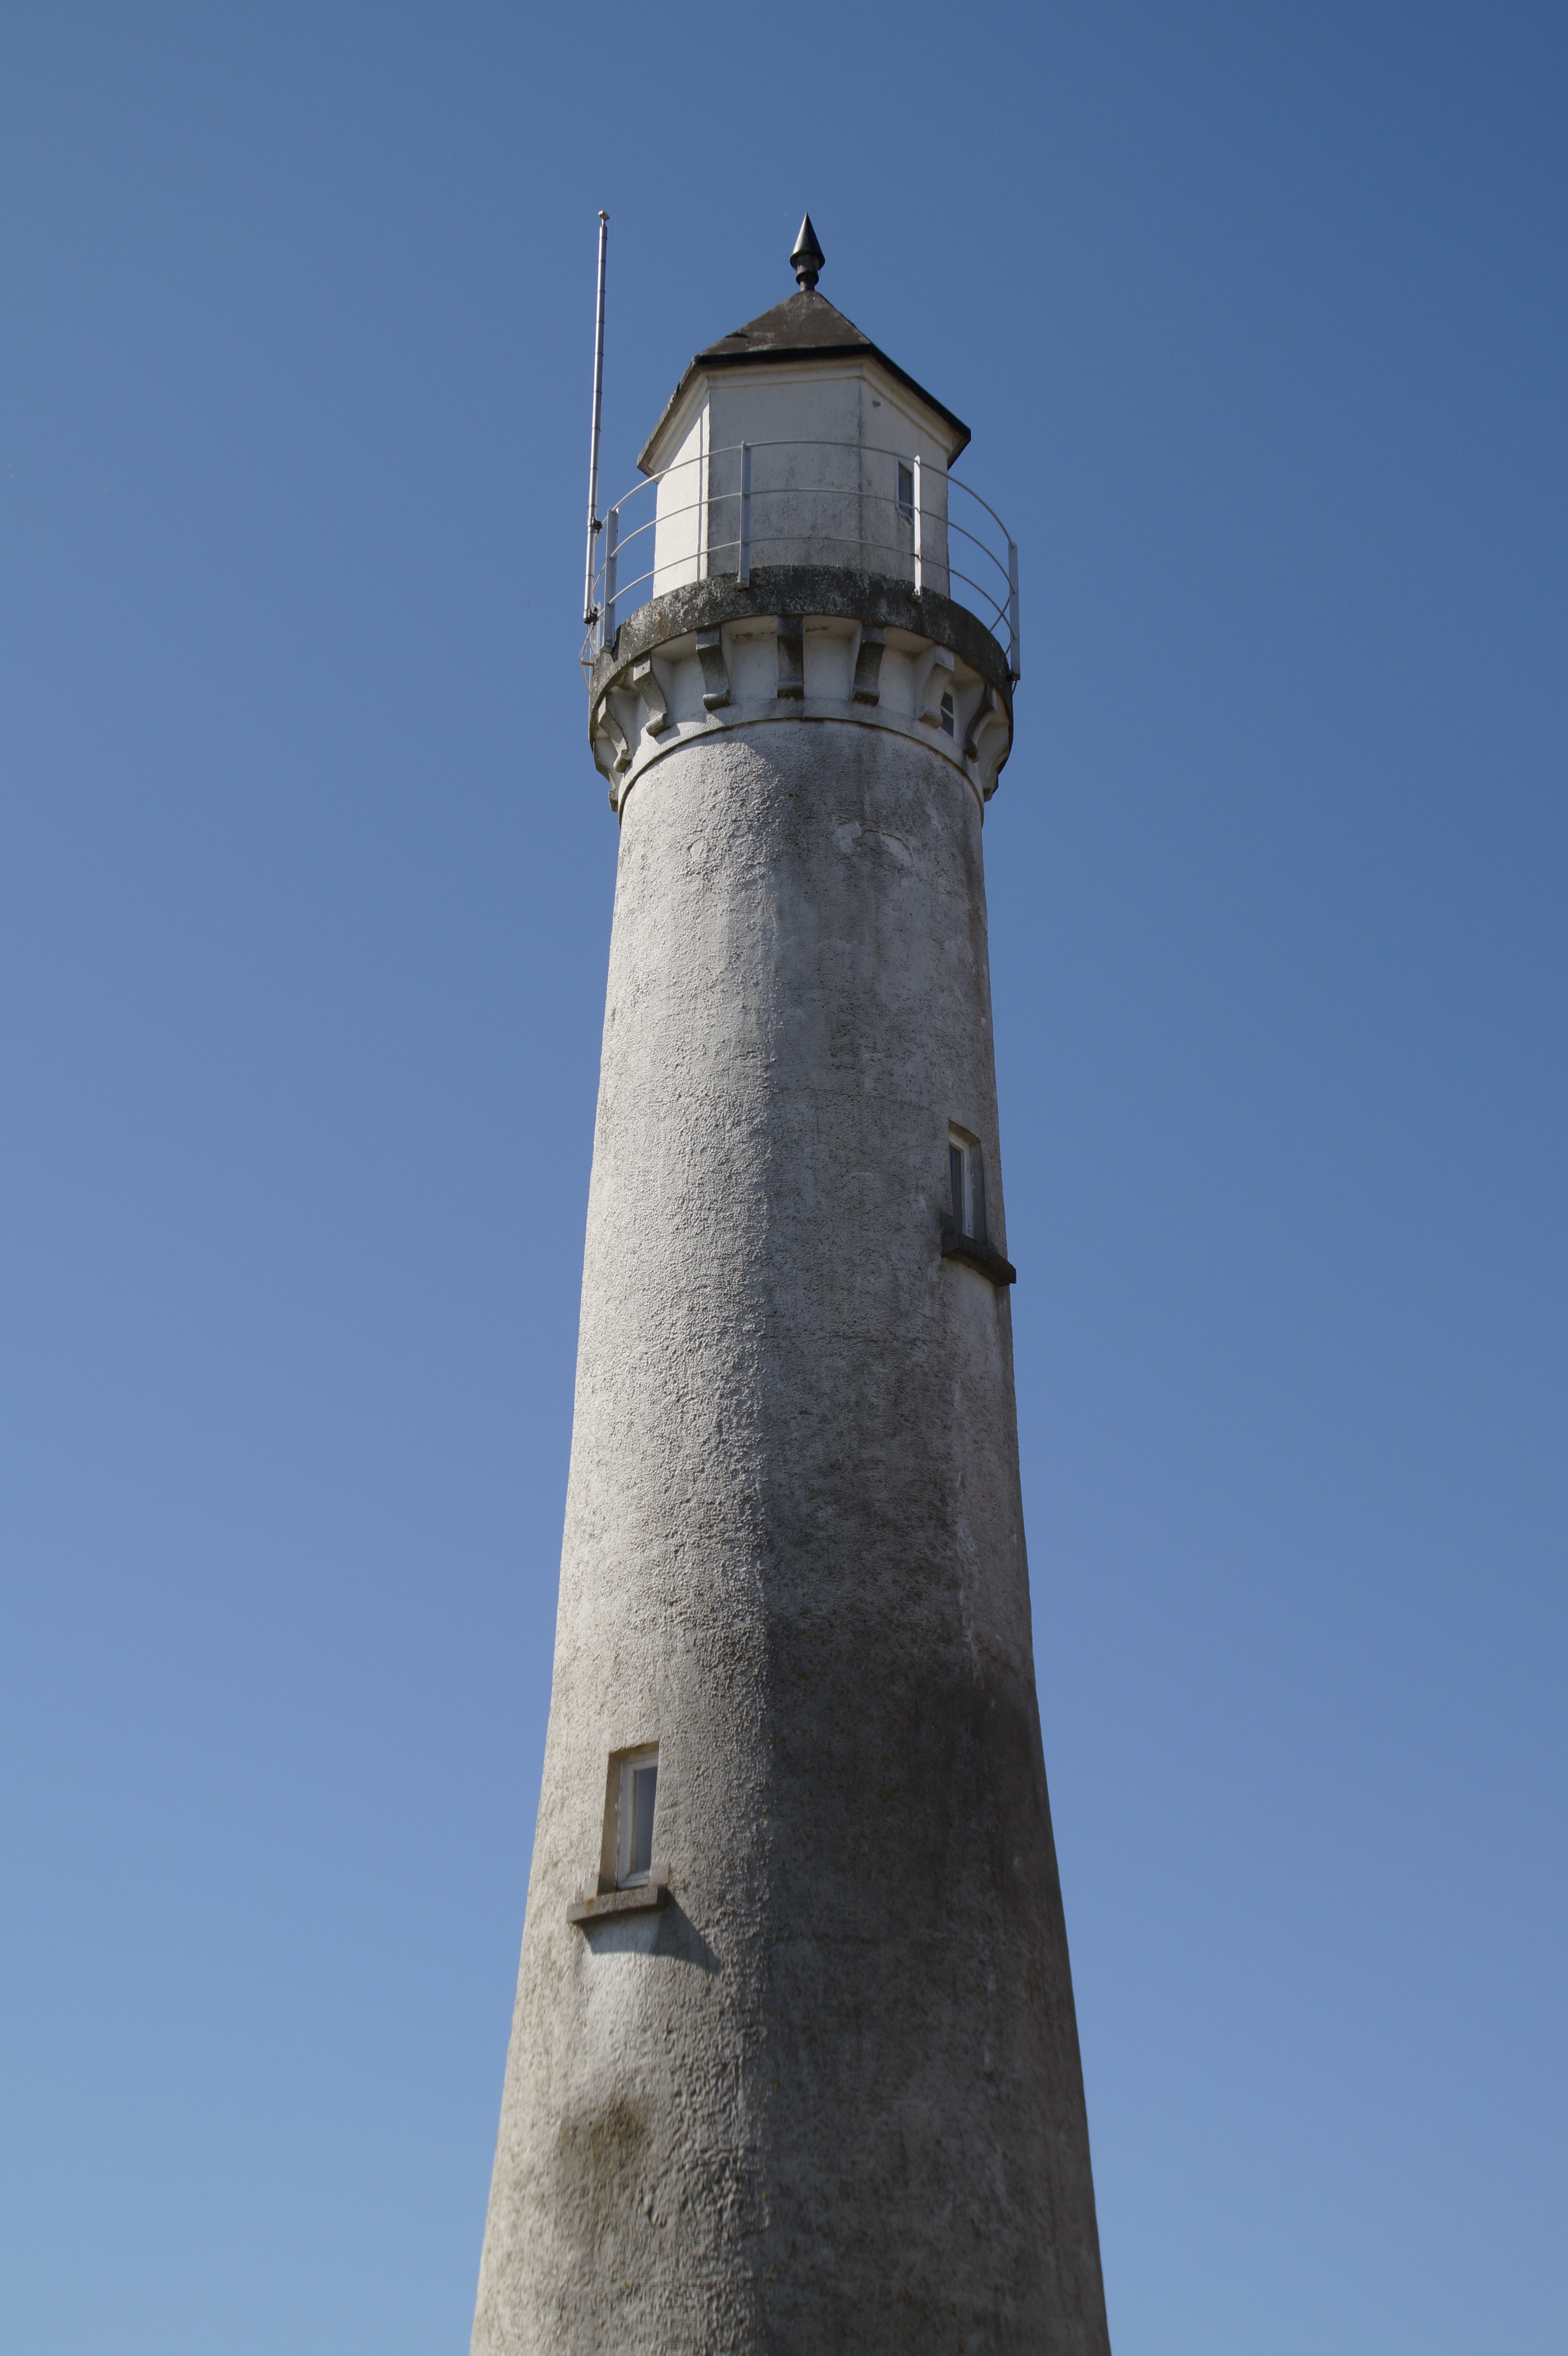
lighthouse, tower, port, steeple, sweden, baltic sea, karlskrona